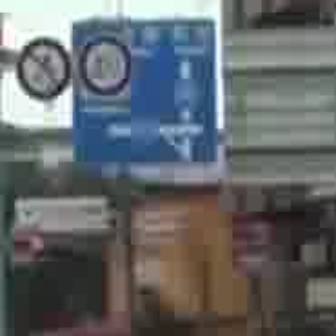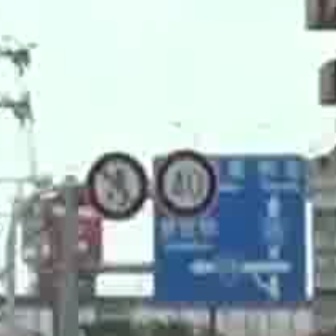
  Please identify the target specified by the bounding box [70,15,216,160] in the first image and locate it in the second image. Return the coordinates in [x_min,y_min,x_max,y_max] format.
Answer: [150,150,300,300]